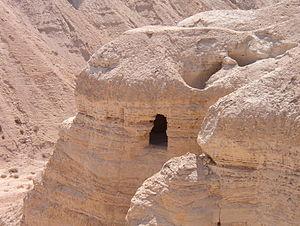
Les manuscrits de la mer Morte, également appelés manuscrits de Qumran, sont un ensemble de parchemins et de fragments de papyrus principalement en hébreu, mais aussi en araméen et en grec, mis au jour principalement entre 1947 et 1956 à proximité du site de Qumrân, en Palestine mandataire appelée ensuite Cisjordanie après l'annexion transjordanienne. La découverte de ces quelque 970 manuscrits — dont il ne reste parfois que d'infimes fragments — copiés entre le IIIᵉ siècle av. J.-C. et le Iᵉʳ siècle apr. J.-C. a été faite dans douze grottes où ils avaient été entreposés. Parmi les documents découverts figurent de nombreux livres de la Bible hébraïque. Antérieurs de plusieurs siècles aux plus anciens exemplaires du texte hébreu connus jusqu’alors, ces manuscrits présentent un intérêt considérable pour l'histoire de la Bible.